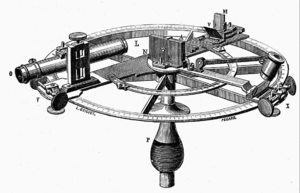
Fig. 362. — Cercle de réflexion.
Un cercle de réflexion est un ancien instrument de mesure angulaire employé à la fin du XVIIIᵉ siècle essentiellement en navigation pour faire le point en mer. Inventé par Mayer et amélioré par Borda, cet instrument s'inspire à l'origine de l'octant qui donnait la hauteur du Soleil au-dessus de l'horizon. De par sa conception, il permet la répétition des mesures sans lectures intermédiaires. Ainsi certaines erreurs sont-elles réduites. Son exactitude angulaire dépend du nombre de répétitions ; la résolution du cercle de réflexion de Borda est de l'ordre de la minute de degré.